Bosham

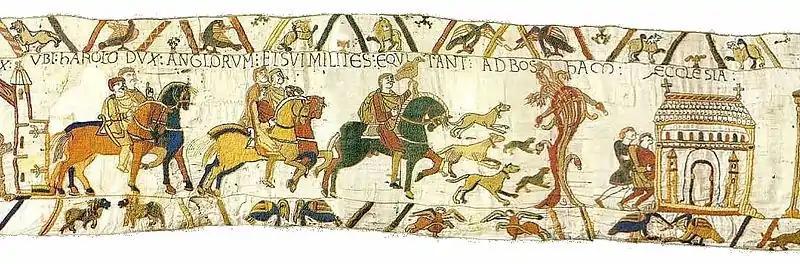
In the Bayeux Tapestry's second scene, "Where Harold, Earl of the English, and his knights ride to Bosham Church." (above, AD BOSHAM ECCLESIA)

Bosham is mentioned by name in the Bayeux Tapestry, referring to the 1064 meeting of Harold and Edward the Confessor on the way to meet William of Normandy to discuss who would succeed Edward to the throne: